The New York Globe

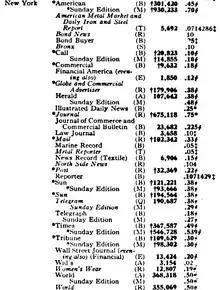
Circulation figures for New York City newspapers appearing in "Editor & Publisher" in 1919. The "Globe" circulation was 179,906.

"The Globe" was launched on February 1, 1904. It was a wholly revamped one-cent version of the two-cent paper known as the "Commercial Advertiser" which dated back to 1793. The official name of the new paper was "The Globe and Commercial Advertiser", though it was more typically referred to as the "Globe".